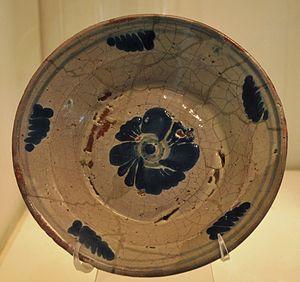
L'histoire de la céramique au Mexique remonte à des milliers d'années avant la période précolombienne, lorsque les arts céramiques et l'artisanat de la poterie se développent avec les premières civilisations et cultures avancées de Mésoamérique. À une exception près, les marchandises préhispaniques ne sont pas émaillées, mais plutôt brunies et peintes avec des lamelles d'argile fine colorée. On ne connaît pas non plus le tour de potier ; les pièces sont façonnées par moulage, enroulement et d'autres méthodes.